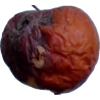
Label: apples